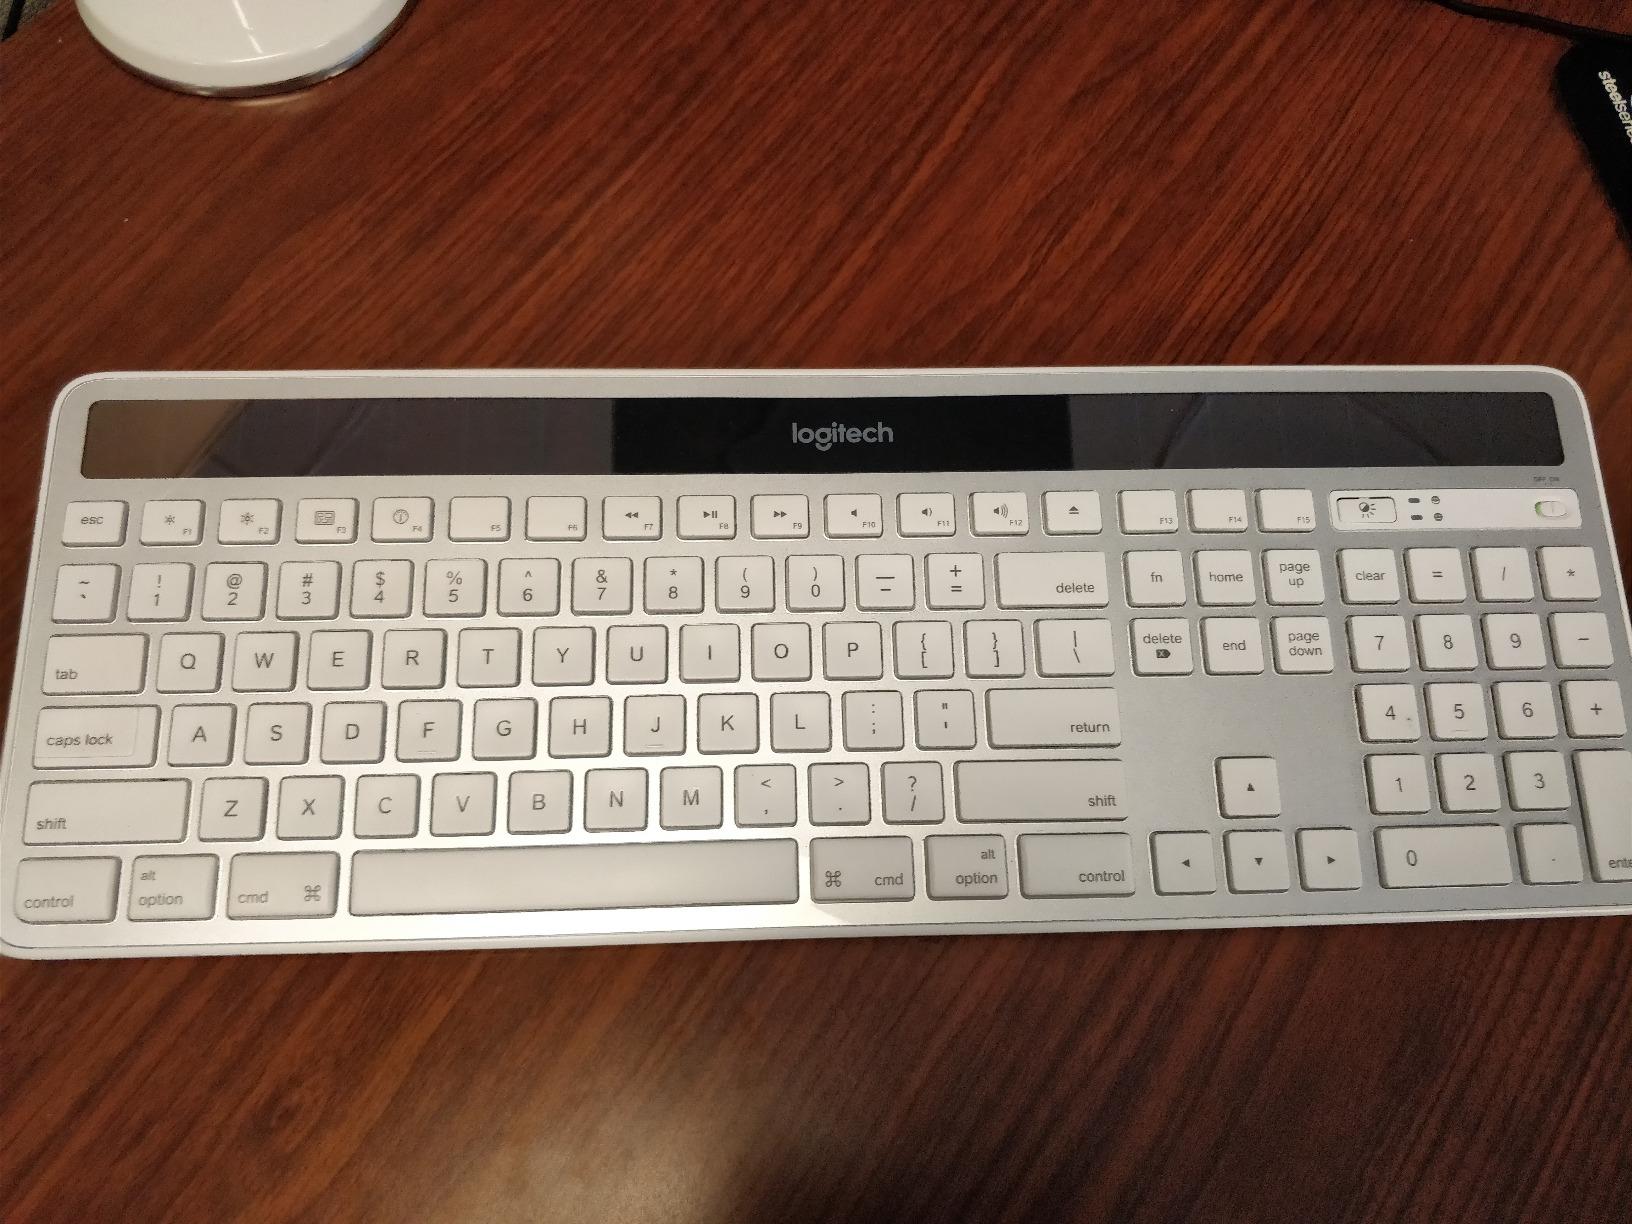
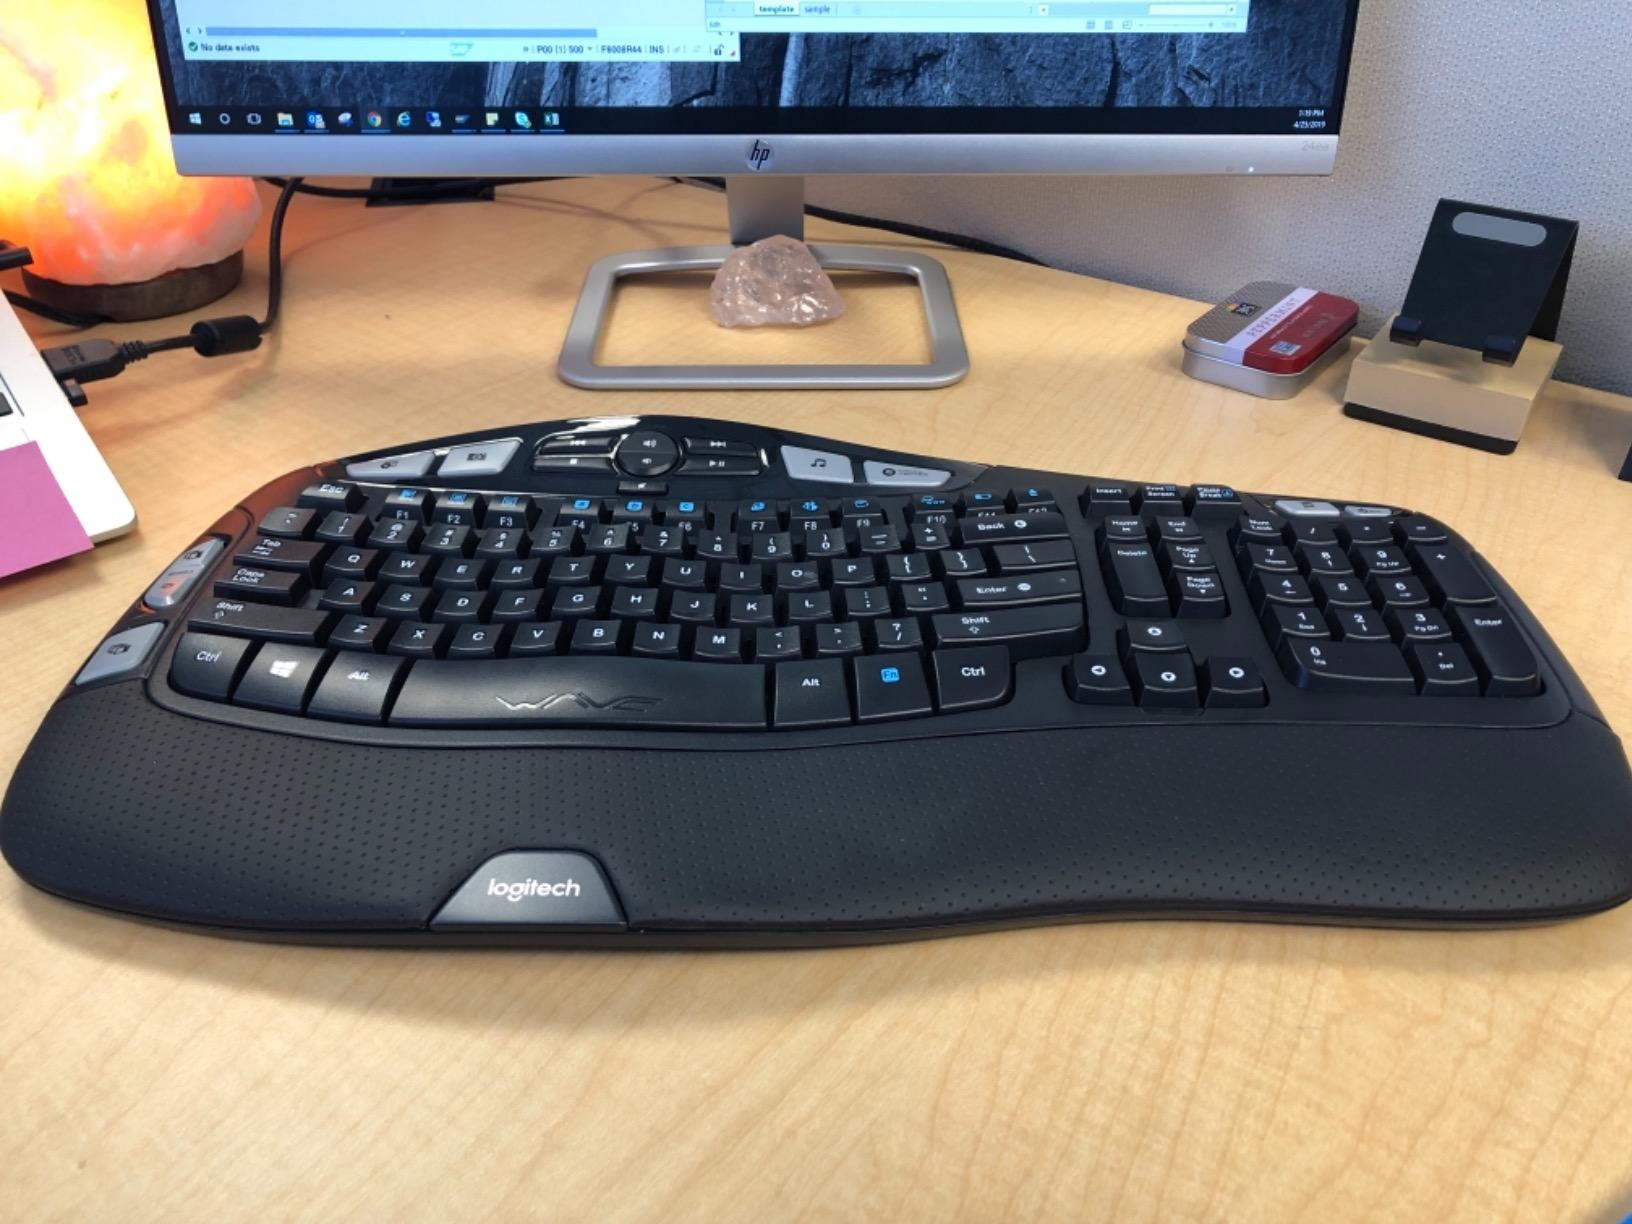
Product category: keyboard
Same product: no